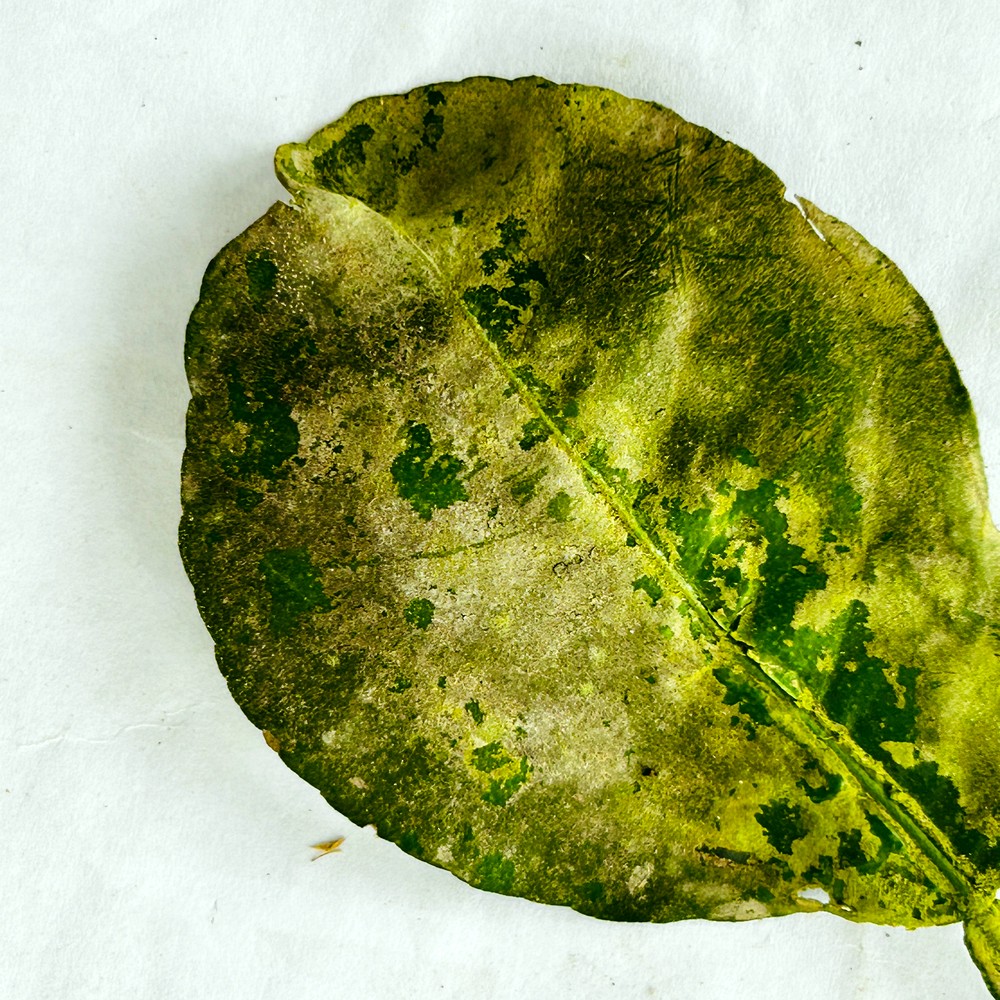
Label: Sooty Mould